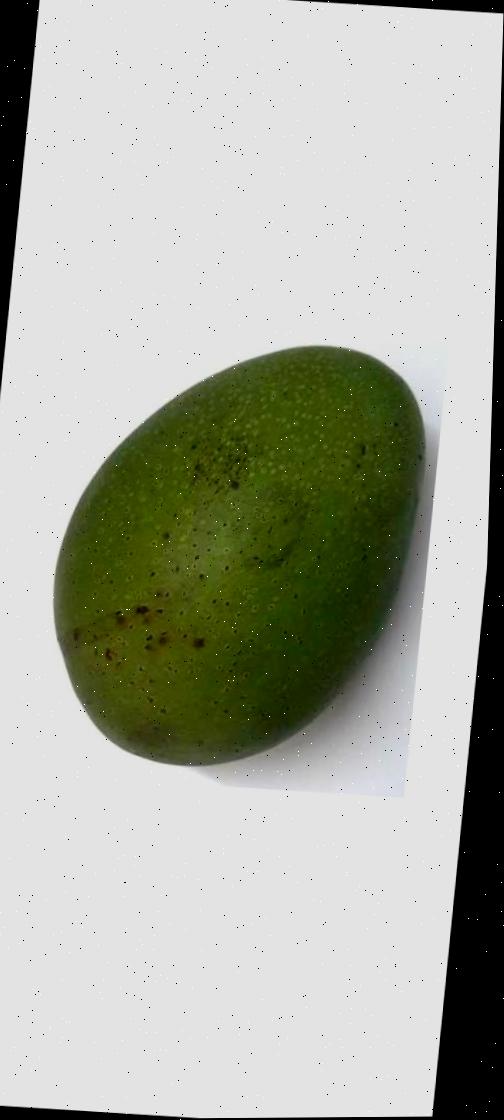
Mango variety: Ashshina Zhinuk